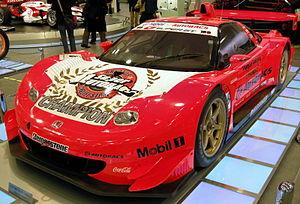
La Honda HSV-010 GT est une voiture de course fabriquée par le constructeur japonais Honda et conçue pour participer au championnat Super GT.
Super Aguri Formula 1 Team était une écurie japonaise de Formule 1 engagée en championnat du monde de 2006 à 2008. L'équipe, fondée par l'ancien pilote Aguri Suzuki, avait son siège social à Tokyo au Japon et était basée à Leafield au Royaume-Uni dans les locaux de l'ancienne écurie de Formule 1 Arrows. Super Aguri a été créée en urgence avec le soutien de Honda afin d'assurer un volant de titulaire au pilote Takuma Satō, très populaire au Japon mais licencié par l'écurie Honda fin 2005.